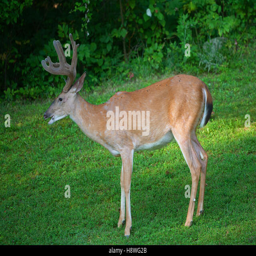
whitetail deer buck near the edge of some trees